Trachypepla roseata

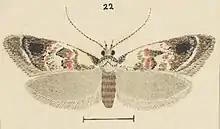
Illustration of female

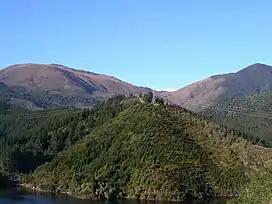
Dun mountain, type locality.

This species is endemic to New Zealand. This species has been collected at its type locality of the Dun Mountain at a height of approximately 600 m above sea-level, at Tākaka and at Wairoa Gorge, all in the Nelson and Tasman areas.